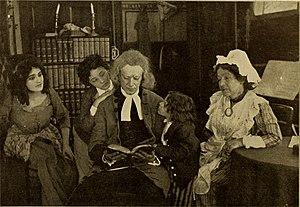
The Vicar of Wakefield est un film muet dramatique américain réalisé par Theodore Marston et sorti en 1910.